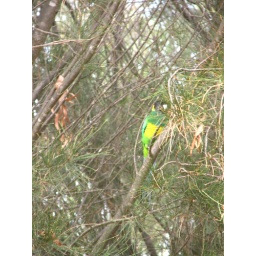
green and yellow parrot in a tree